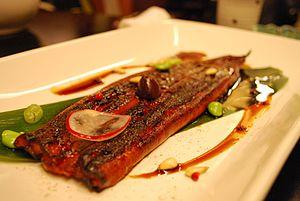
Unagi est le terme japonais désignant l'anguille et plus précisément l'anguille du Japon, très appréciée dans la cuisine japonaise.